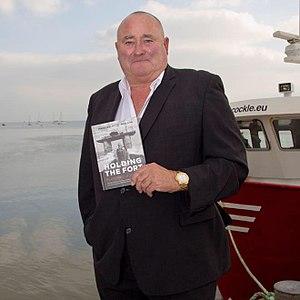
Michael Roy Bates, connu sous le nom de Michael Bates ou encore de Michael du Sealand, né le 2 août 1952 dans le comté d'Essex, est un homme d'affaires qui est depuis le 9 octobre 2012 le second prince et chef d'État de la micronation du Sealand, dont il a hérité de son père, le prince Roy Bates, fondateur de la principauté.